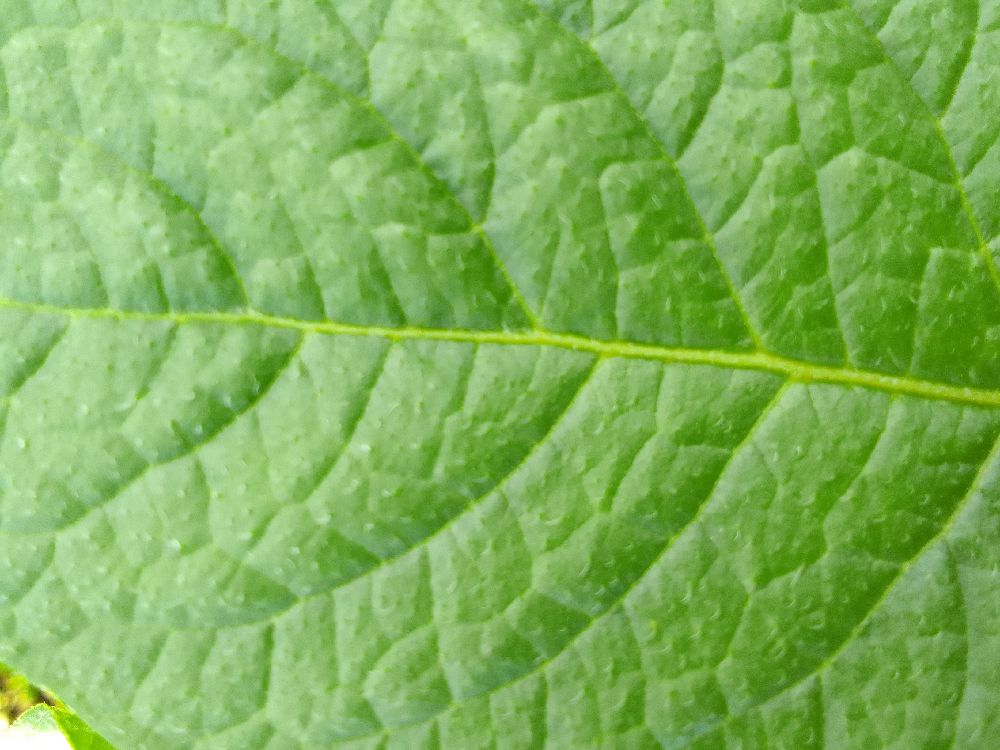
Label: Healthy